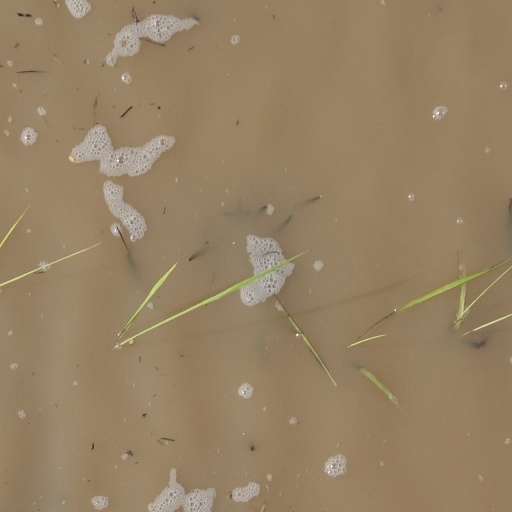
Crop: rice